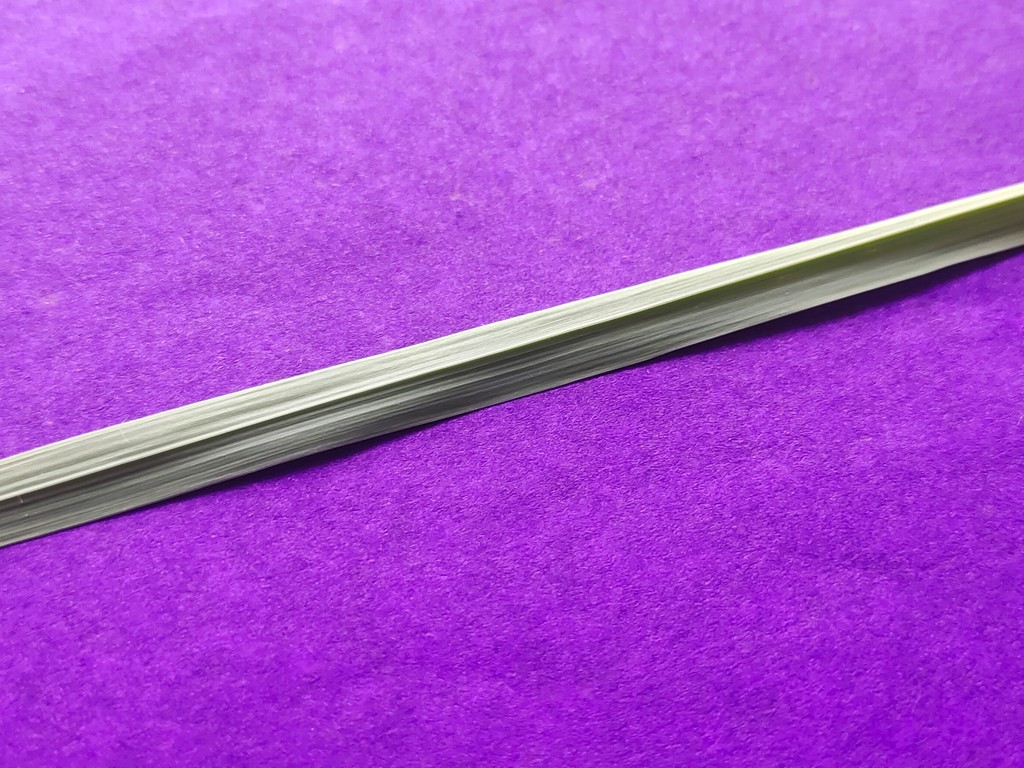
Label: Healthy